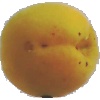
Label: Peach 2